Theory of multiple intelligences

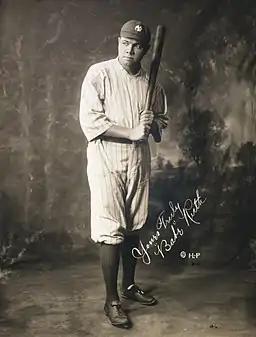
American baseball player Babe Ruth

Physical intelligence, also known as bodily-kinesthetic intelligence, is any intelligence derived through physical and practiced learning such as sports, dance, or craftsmanship. It may refer to the ability to use one's hands to create, to express oneself with one's body, a reliance on tactile mechanisms and movement, and accuracy in controlling body movement. An individual with high physical intelligence is someone who is adept at using their physical body to solve problems and express ideas and emotions. The ability to control the physical body and the mind-body connection is part of a much broader range of human potential as set out in Gardner's theory of multiple intelligences.